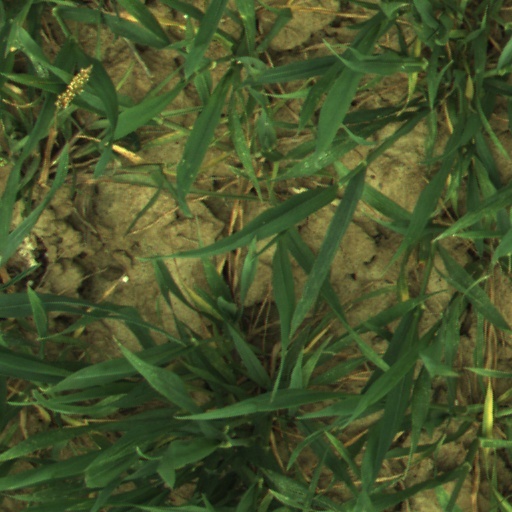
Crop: wheat